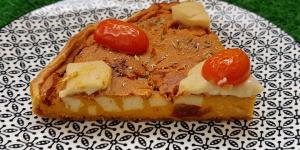
quiche lorraine vegana